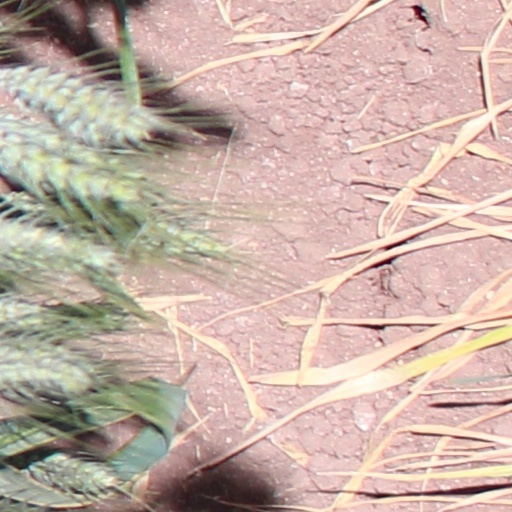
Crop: wheat